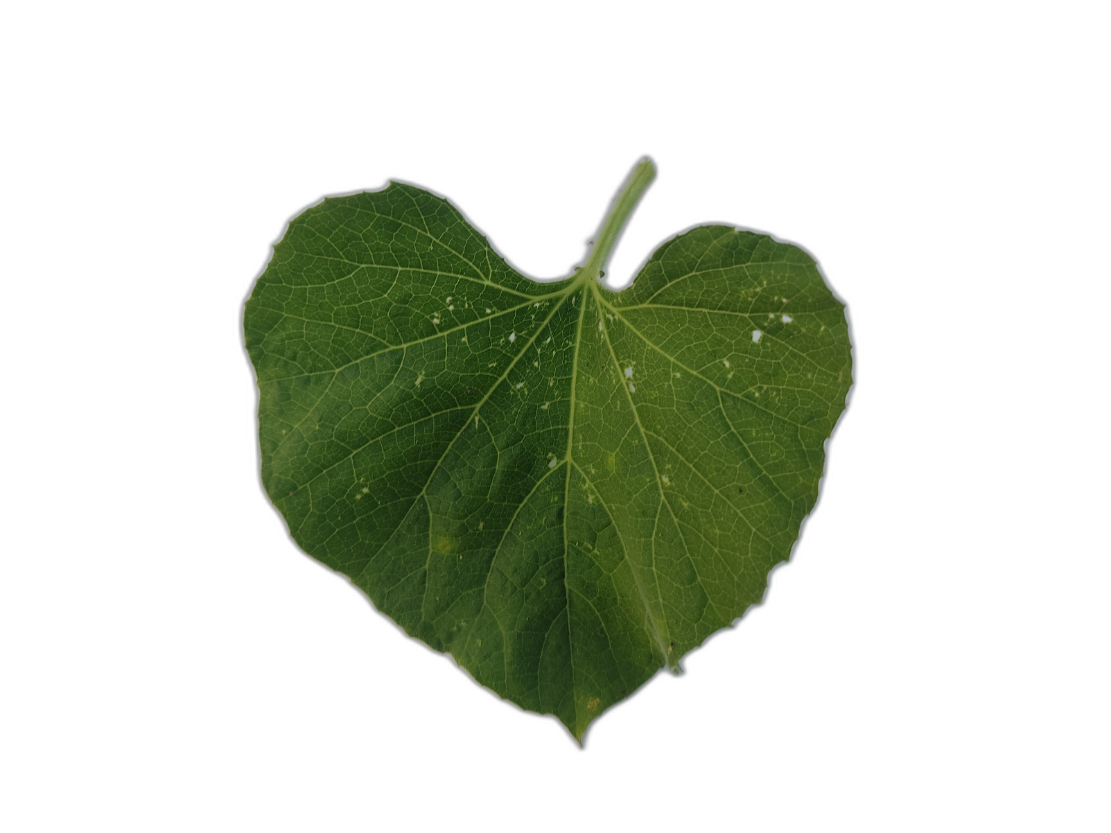
Crop: Bottle Gourd
Label: Fungal_Damage_Leaf